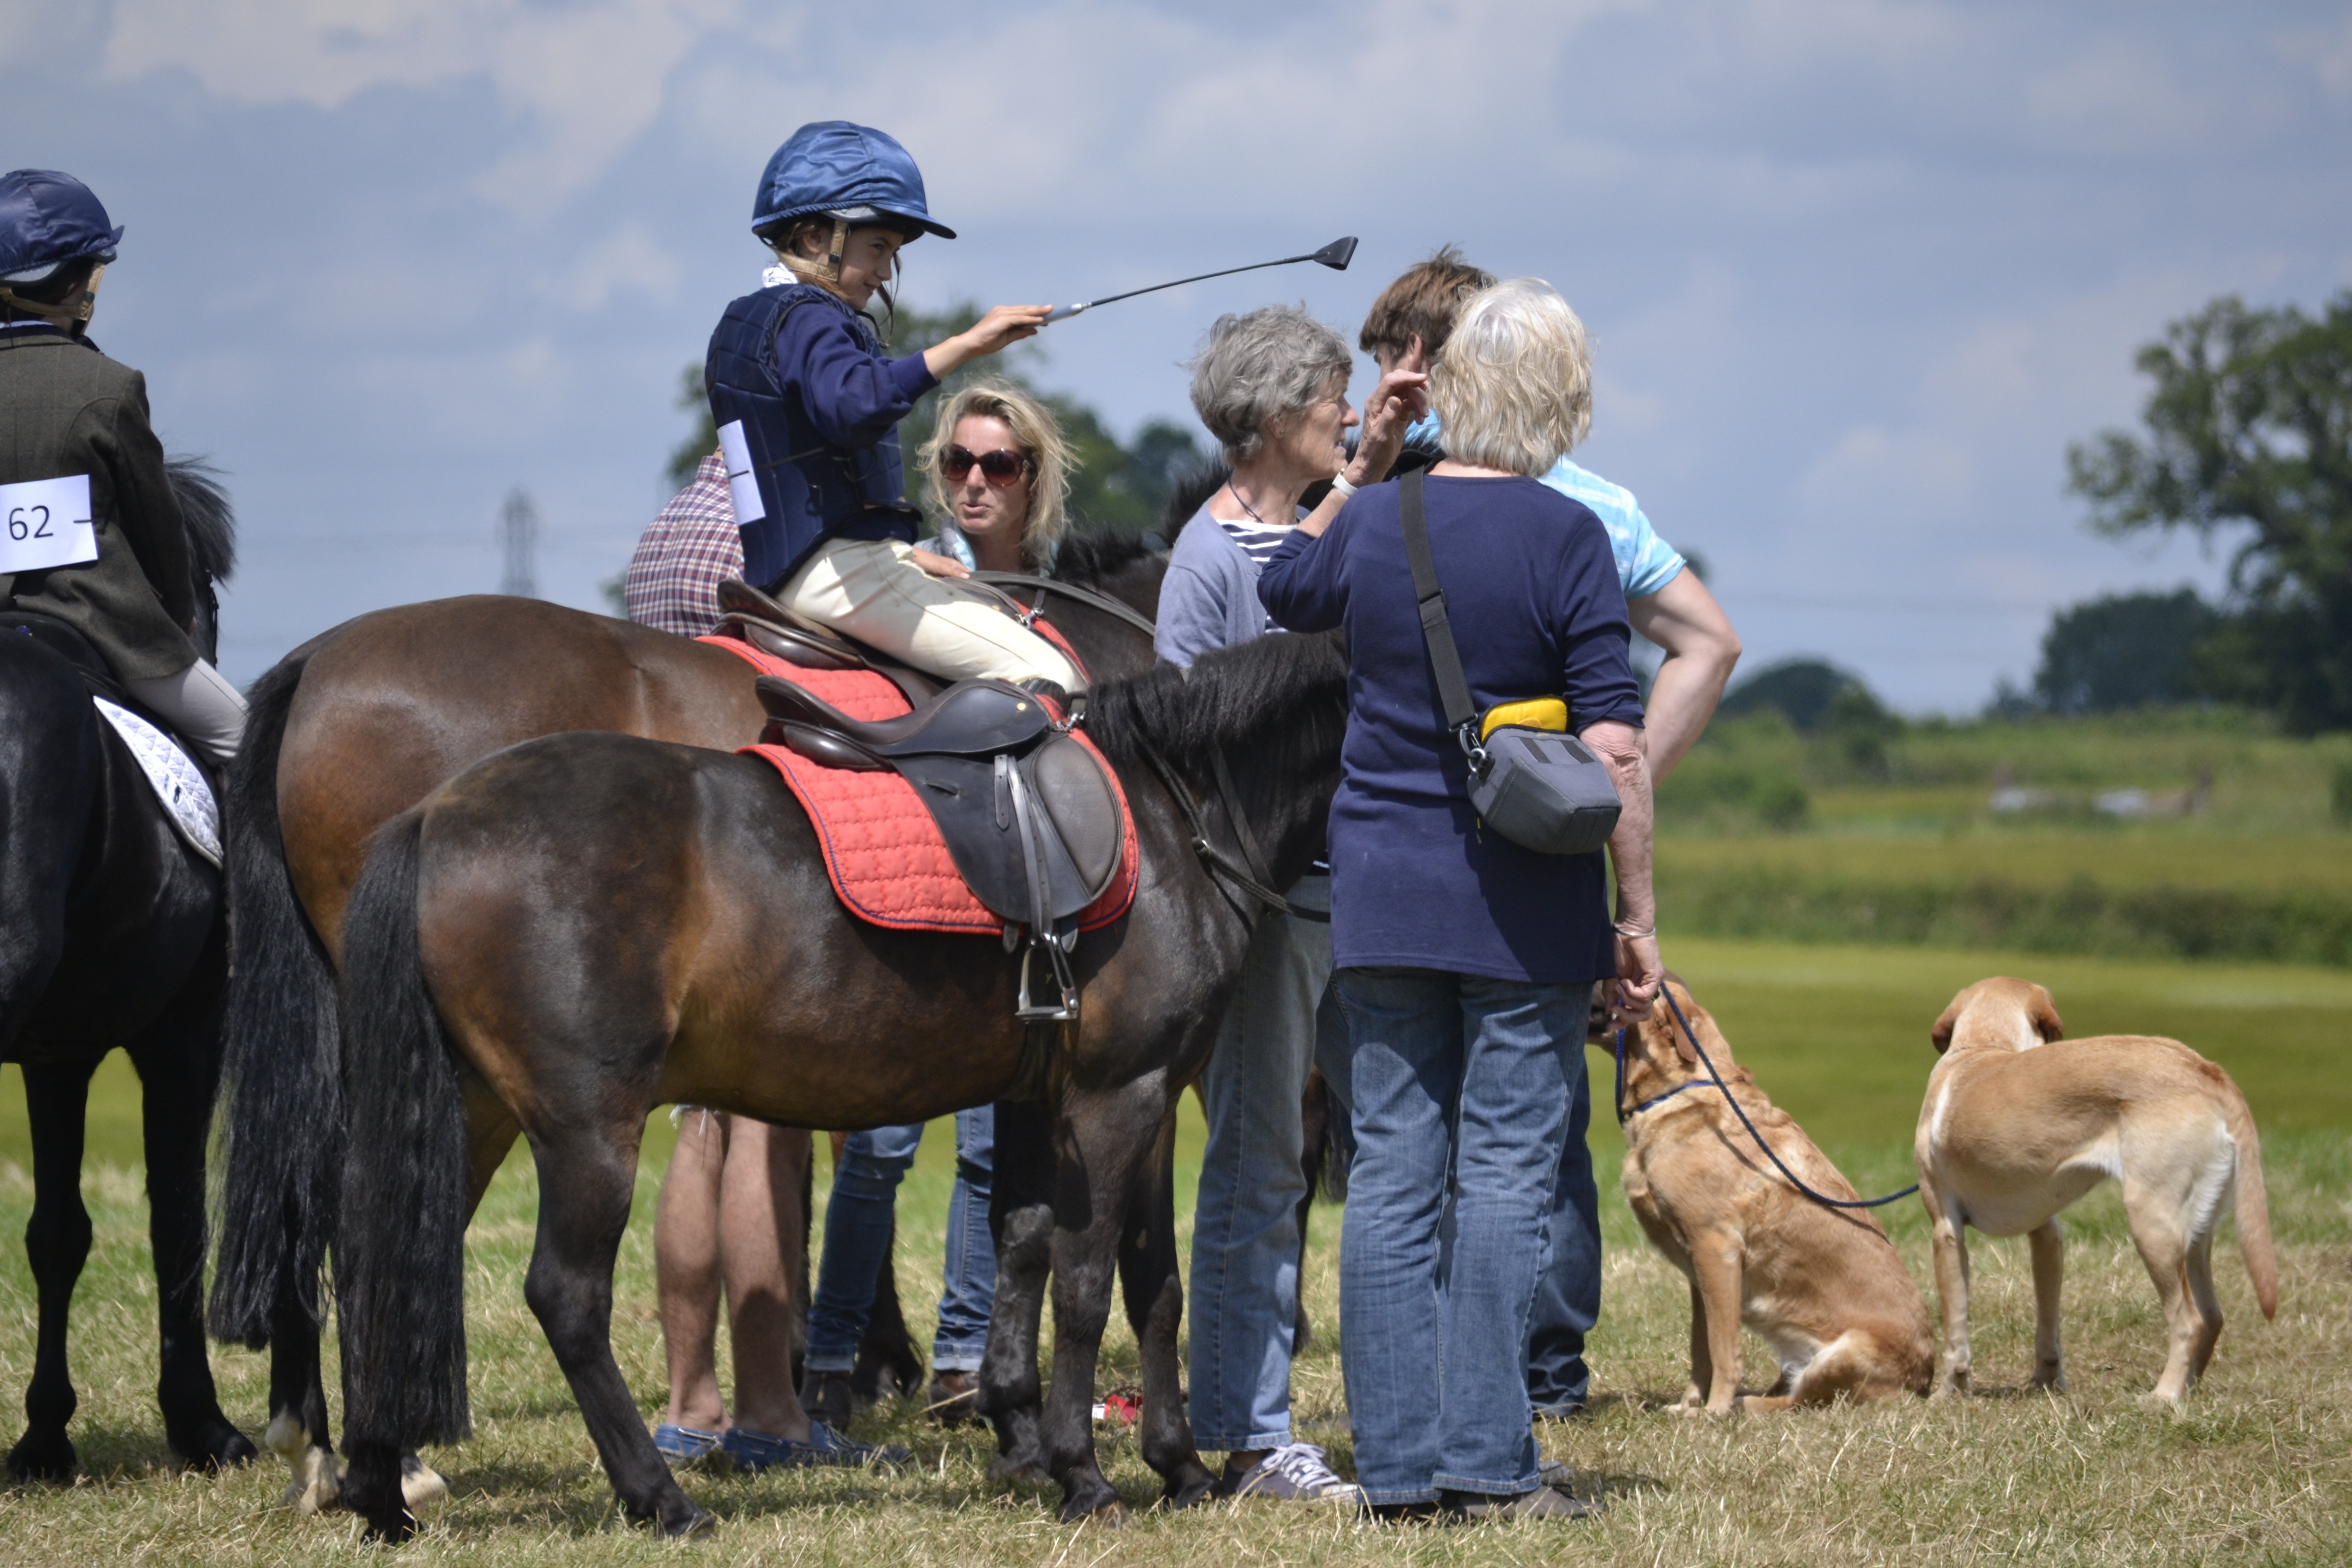
countryside, rider, horse, child, equestrian, riding, dogs, horse riding, sports, jockey, ponies, eventing, horse like mammal, animal sports, equestrian sport, endurance riding